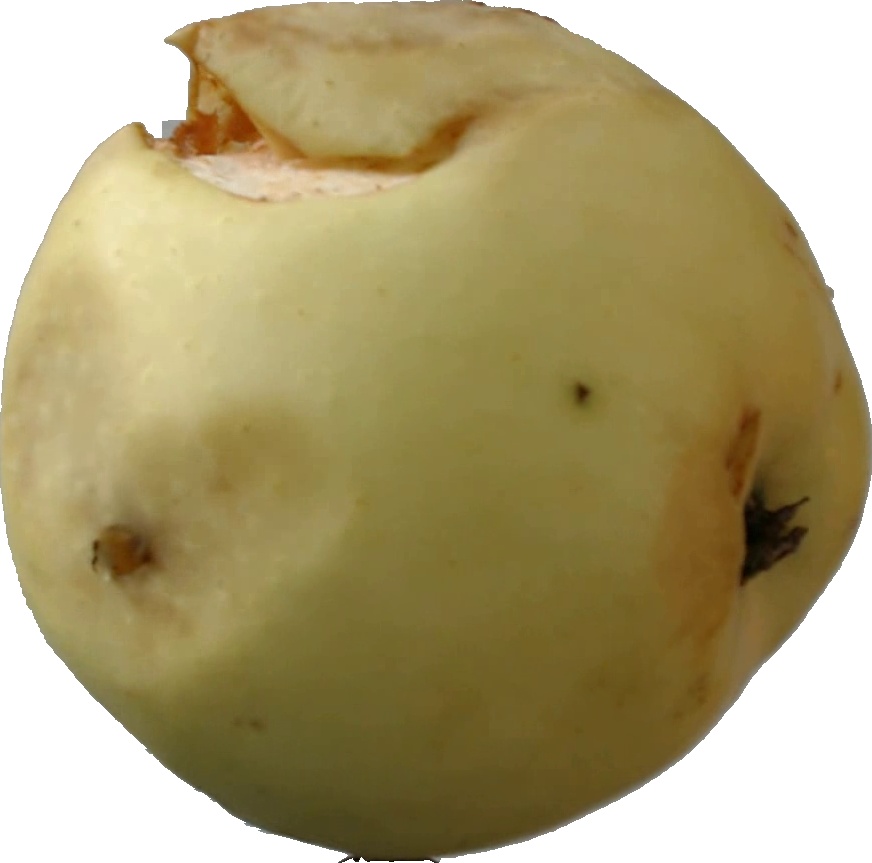
Label: apple_hit_1